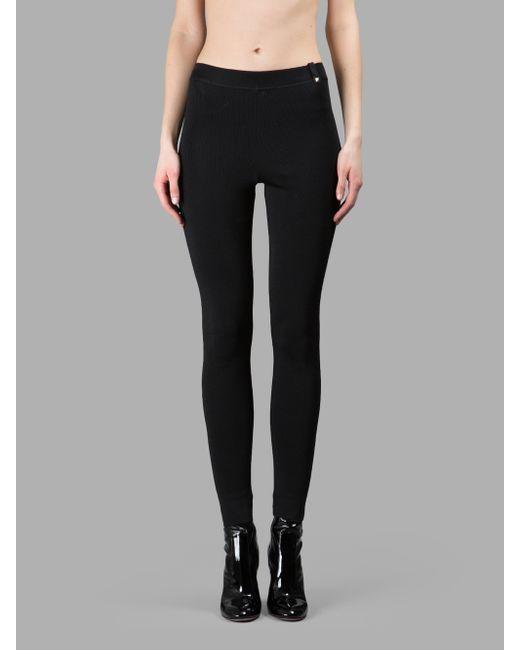
Schwarze Skinny-Leggings mit hoher Taille aus Baumwolle